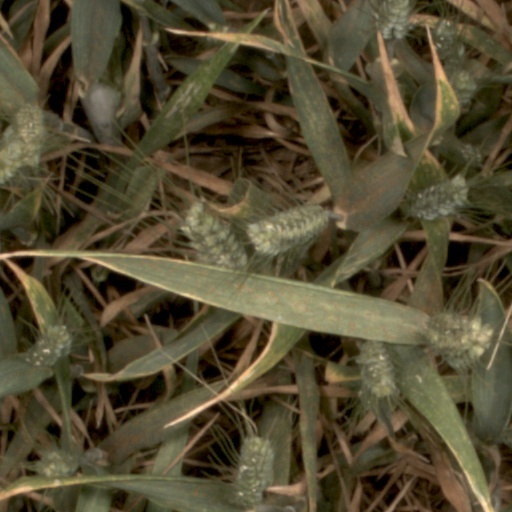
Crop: wheat